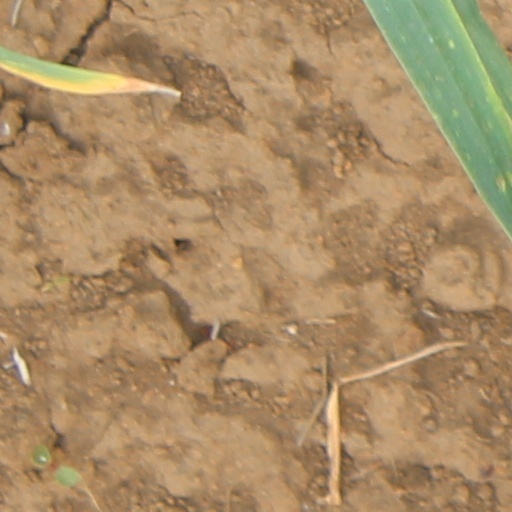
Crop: wheat